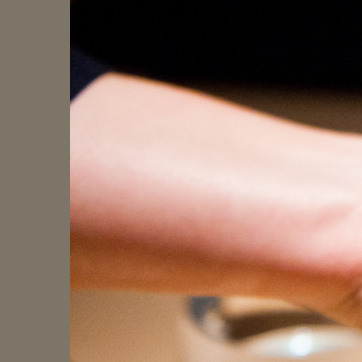
Material: skin